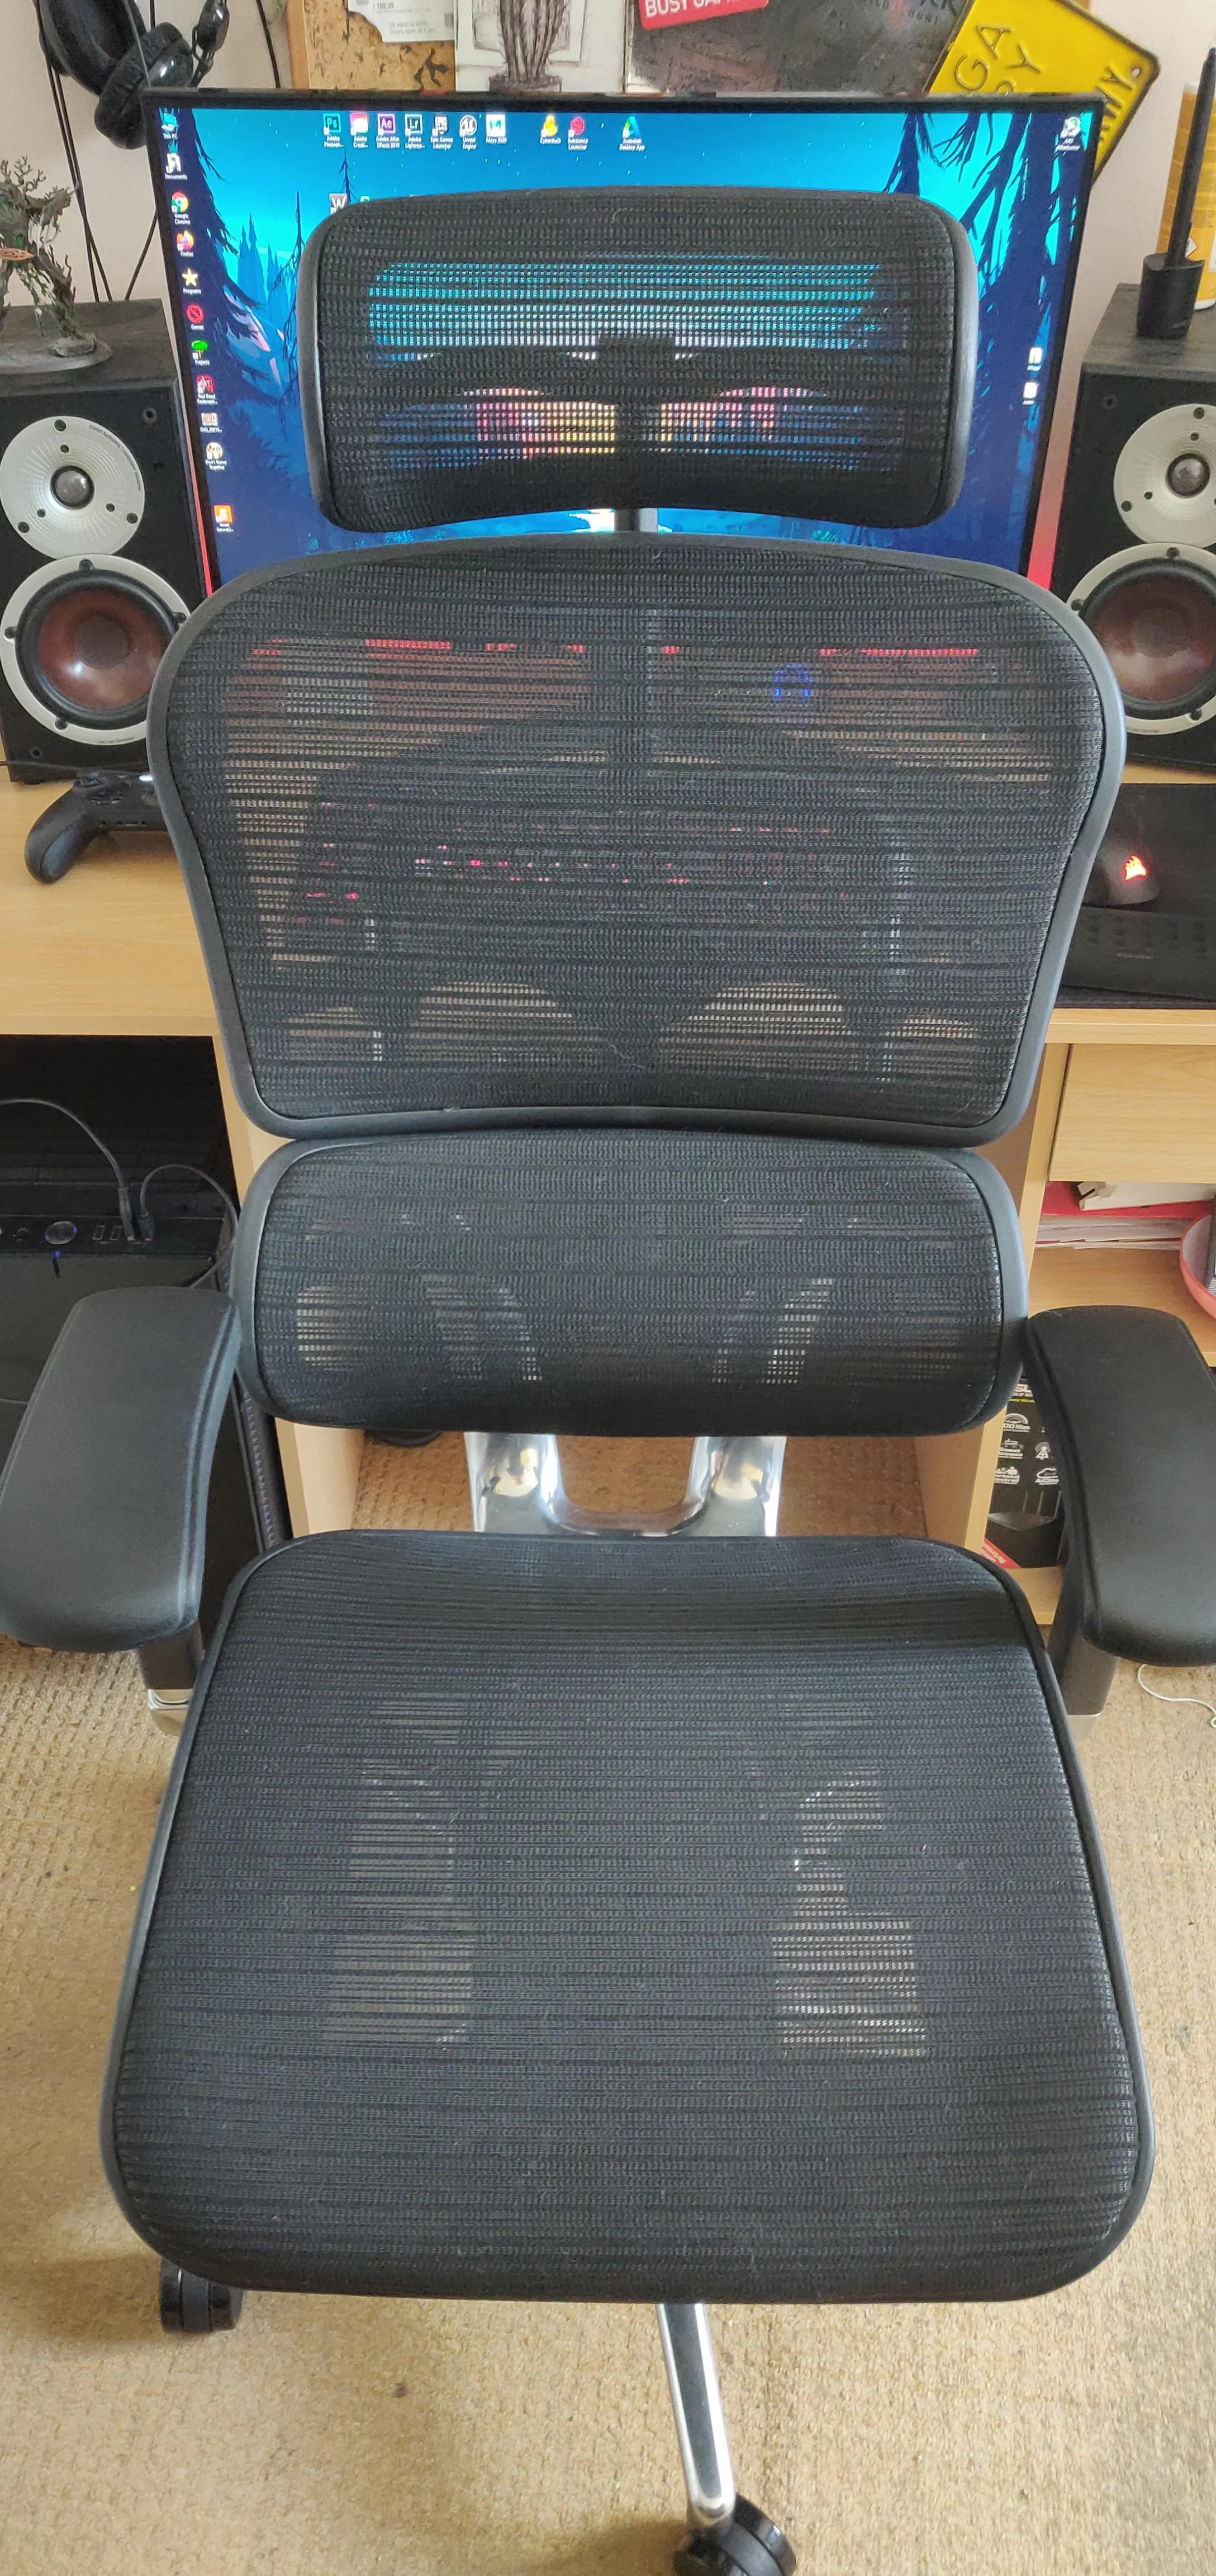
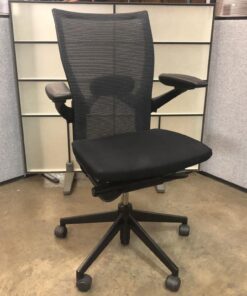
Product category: items_chair
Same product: no